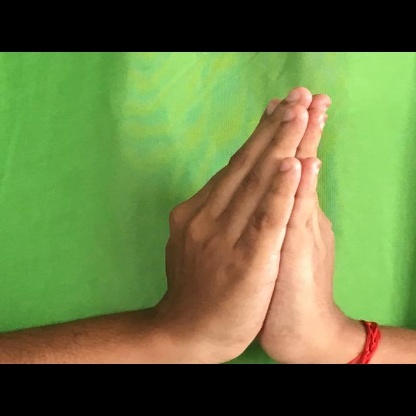
Mudra: Anjali